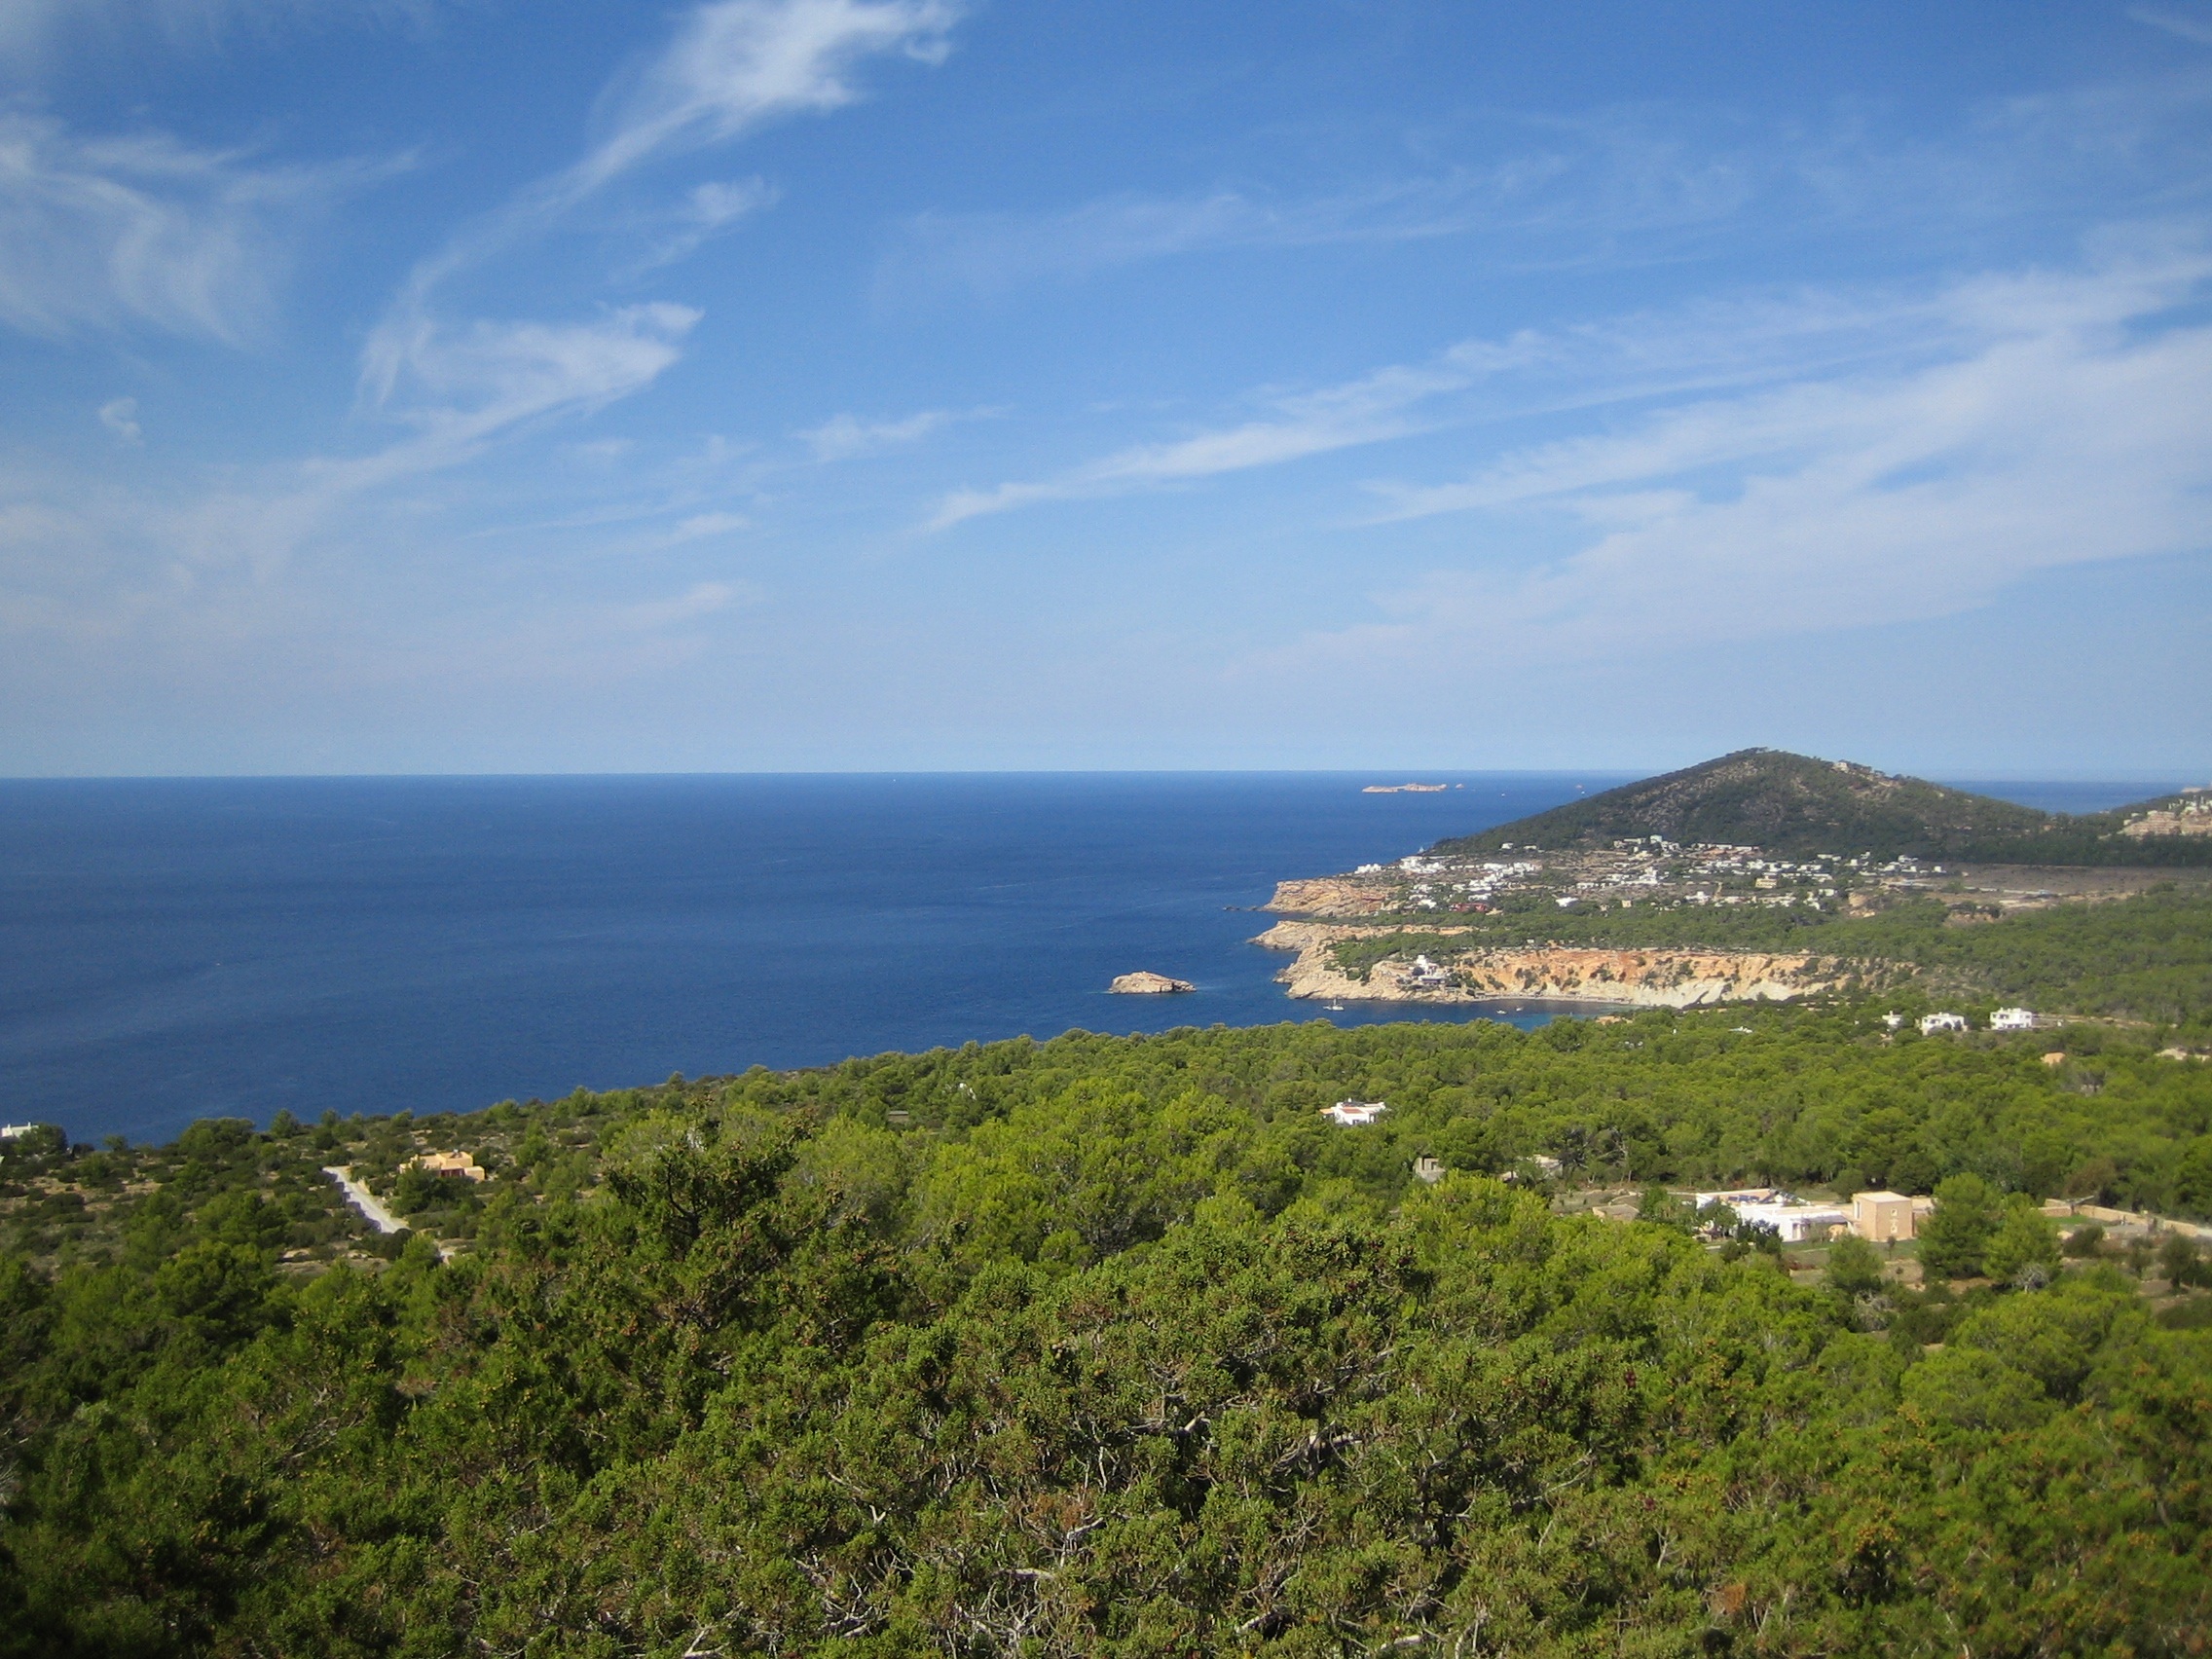
beach, landscape, sea, coast, rock, ocean, horizon, hill, shore, vacation, cliff, cove, bay, island, reservoir, terrain, body of water, cliffs, loch, booked, cape, landform, ibiza, steep slope, geographical feature